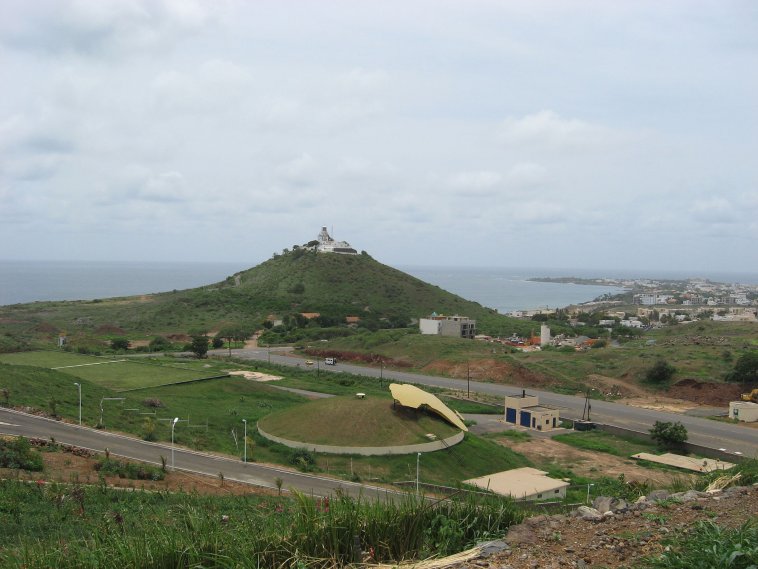
Nataal bii ngeen ma yónnee de gis naa ci biir nataal bi dëkk bu naat, bu am gàñcax gu wert ay montagne ne ca kaw ñu wërale fa ay weñ.